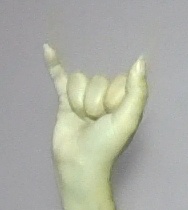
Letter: ya